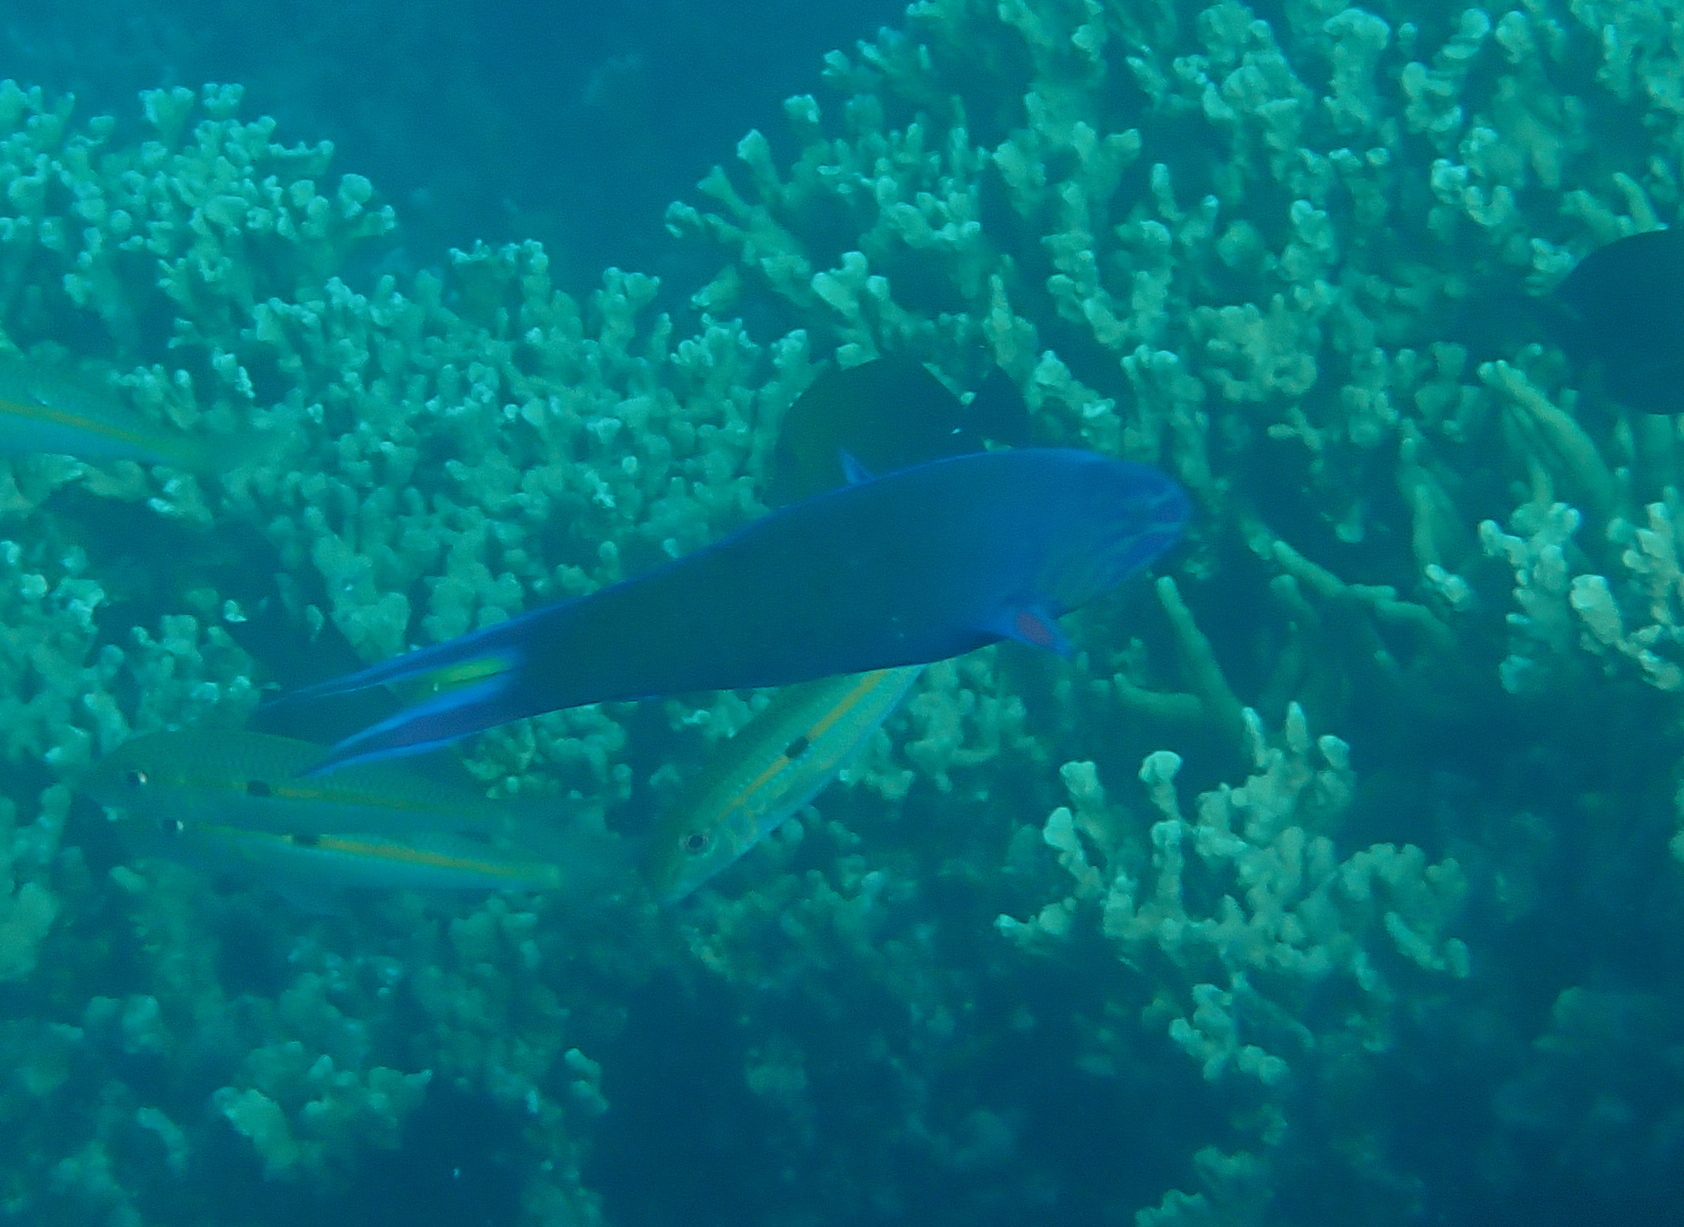
Thalassoma lunare (Moon Wrasse)